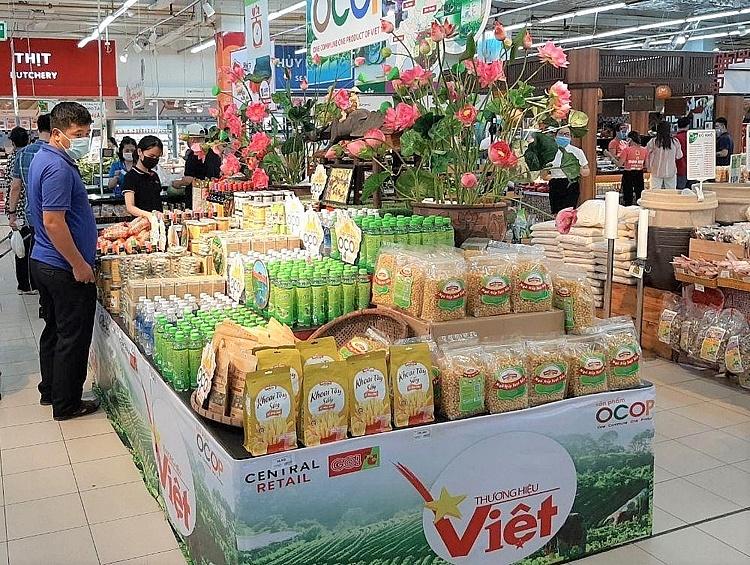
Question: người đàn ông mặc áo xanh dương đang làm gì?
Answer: đang nhìn hàng hóa